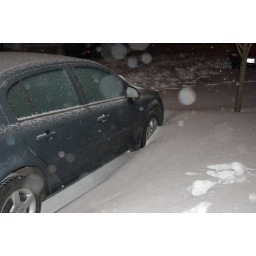
My car stuck in the snow on my street